Ford Crown Victoria

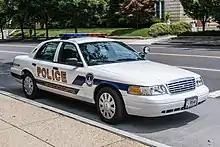
United States Capitol Police interceptor

Starting with the 1999 model year, the police version of the Crown Victoria, previously named Crown Victoria P71, was changed to Police Interceptor, and new rear badging was assigned instead of the standard Crown Victoria badge. However, the Crown Victoria badge was still affixed to Police Interceptors equipped with the optional Street Appearance Package for vehicles that required ordinary styling.